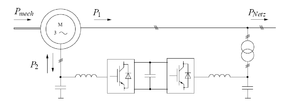
La cascade hyposynchrone est un dispositif faisant appel à l'électronique de puissance et permettant de commander la vitesse et la consommation en puissance réactive d'une machine asynchrone à rotor bobiné. En cas de réduction de la vitesse, ce montage a l'avantage de ne pas diminuer le rendement, la puissance étant renvoyée dans le réseau. La technique consiste à placer un convertisseur de fréquence entre le réseau électrique et l'alimentation du rotor du moteur.